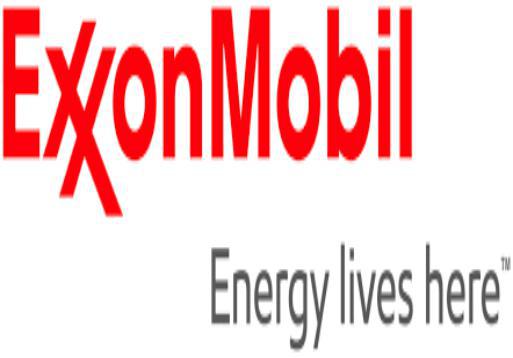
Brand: mobil
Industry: Necessities